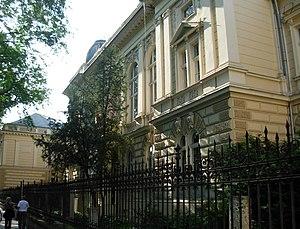
Le complexe du Musée et des Archives de Voïvodine à Novi Sad est un bâtiment situé à Novi Sad, la capitale de la province autonome de Voïvodine, en Serbie. Construit en 1900, il est inscrit sur la liste des monuments culturels protégés de la République de Serbie.